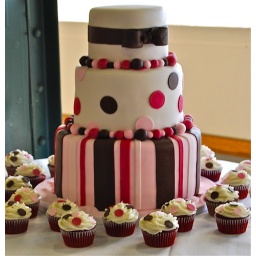
Brown, hot pink and light pink all mixed in this cute whimsical cake!